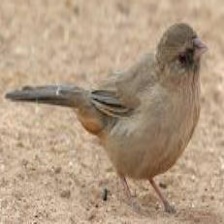
Species: ALBERTS TOWHEE
Scientific name: PIPILO ABERTI